Everitt

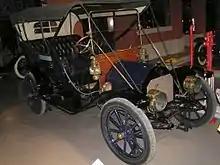
1910 Everitt Four-30 Touring Car

The Everitt was an American automobile manufactured from 1909 until 1912 by the Metzger Motor Car Company in Detroit, Michigan.